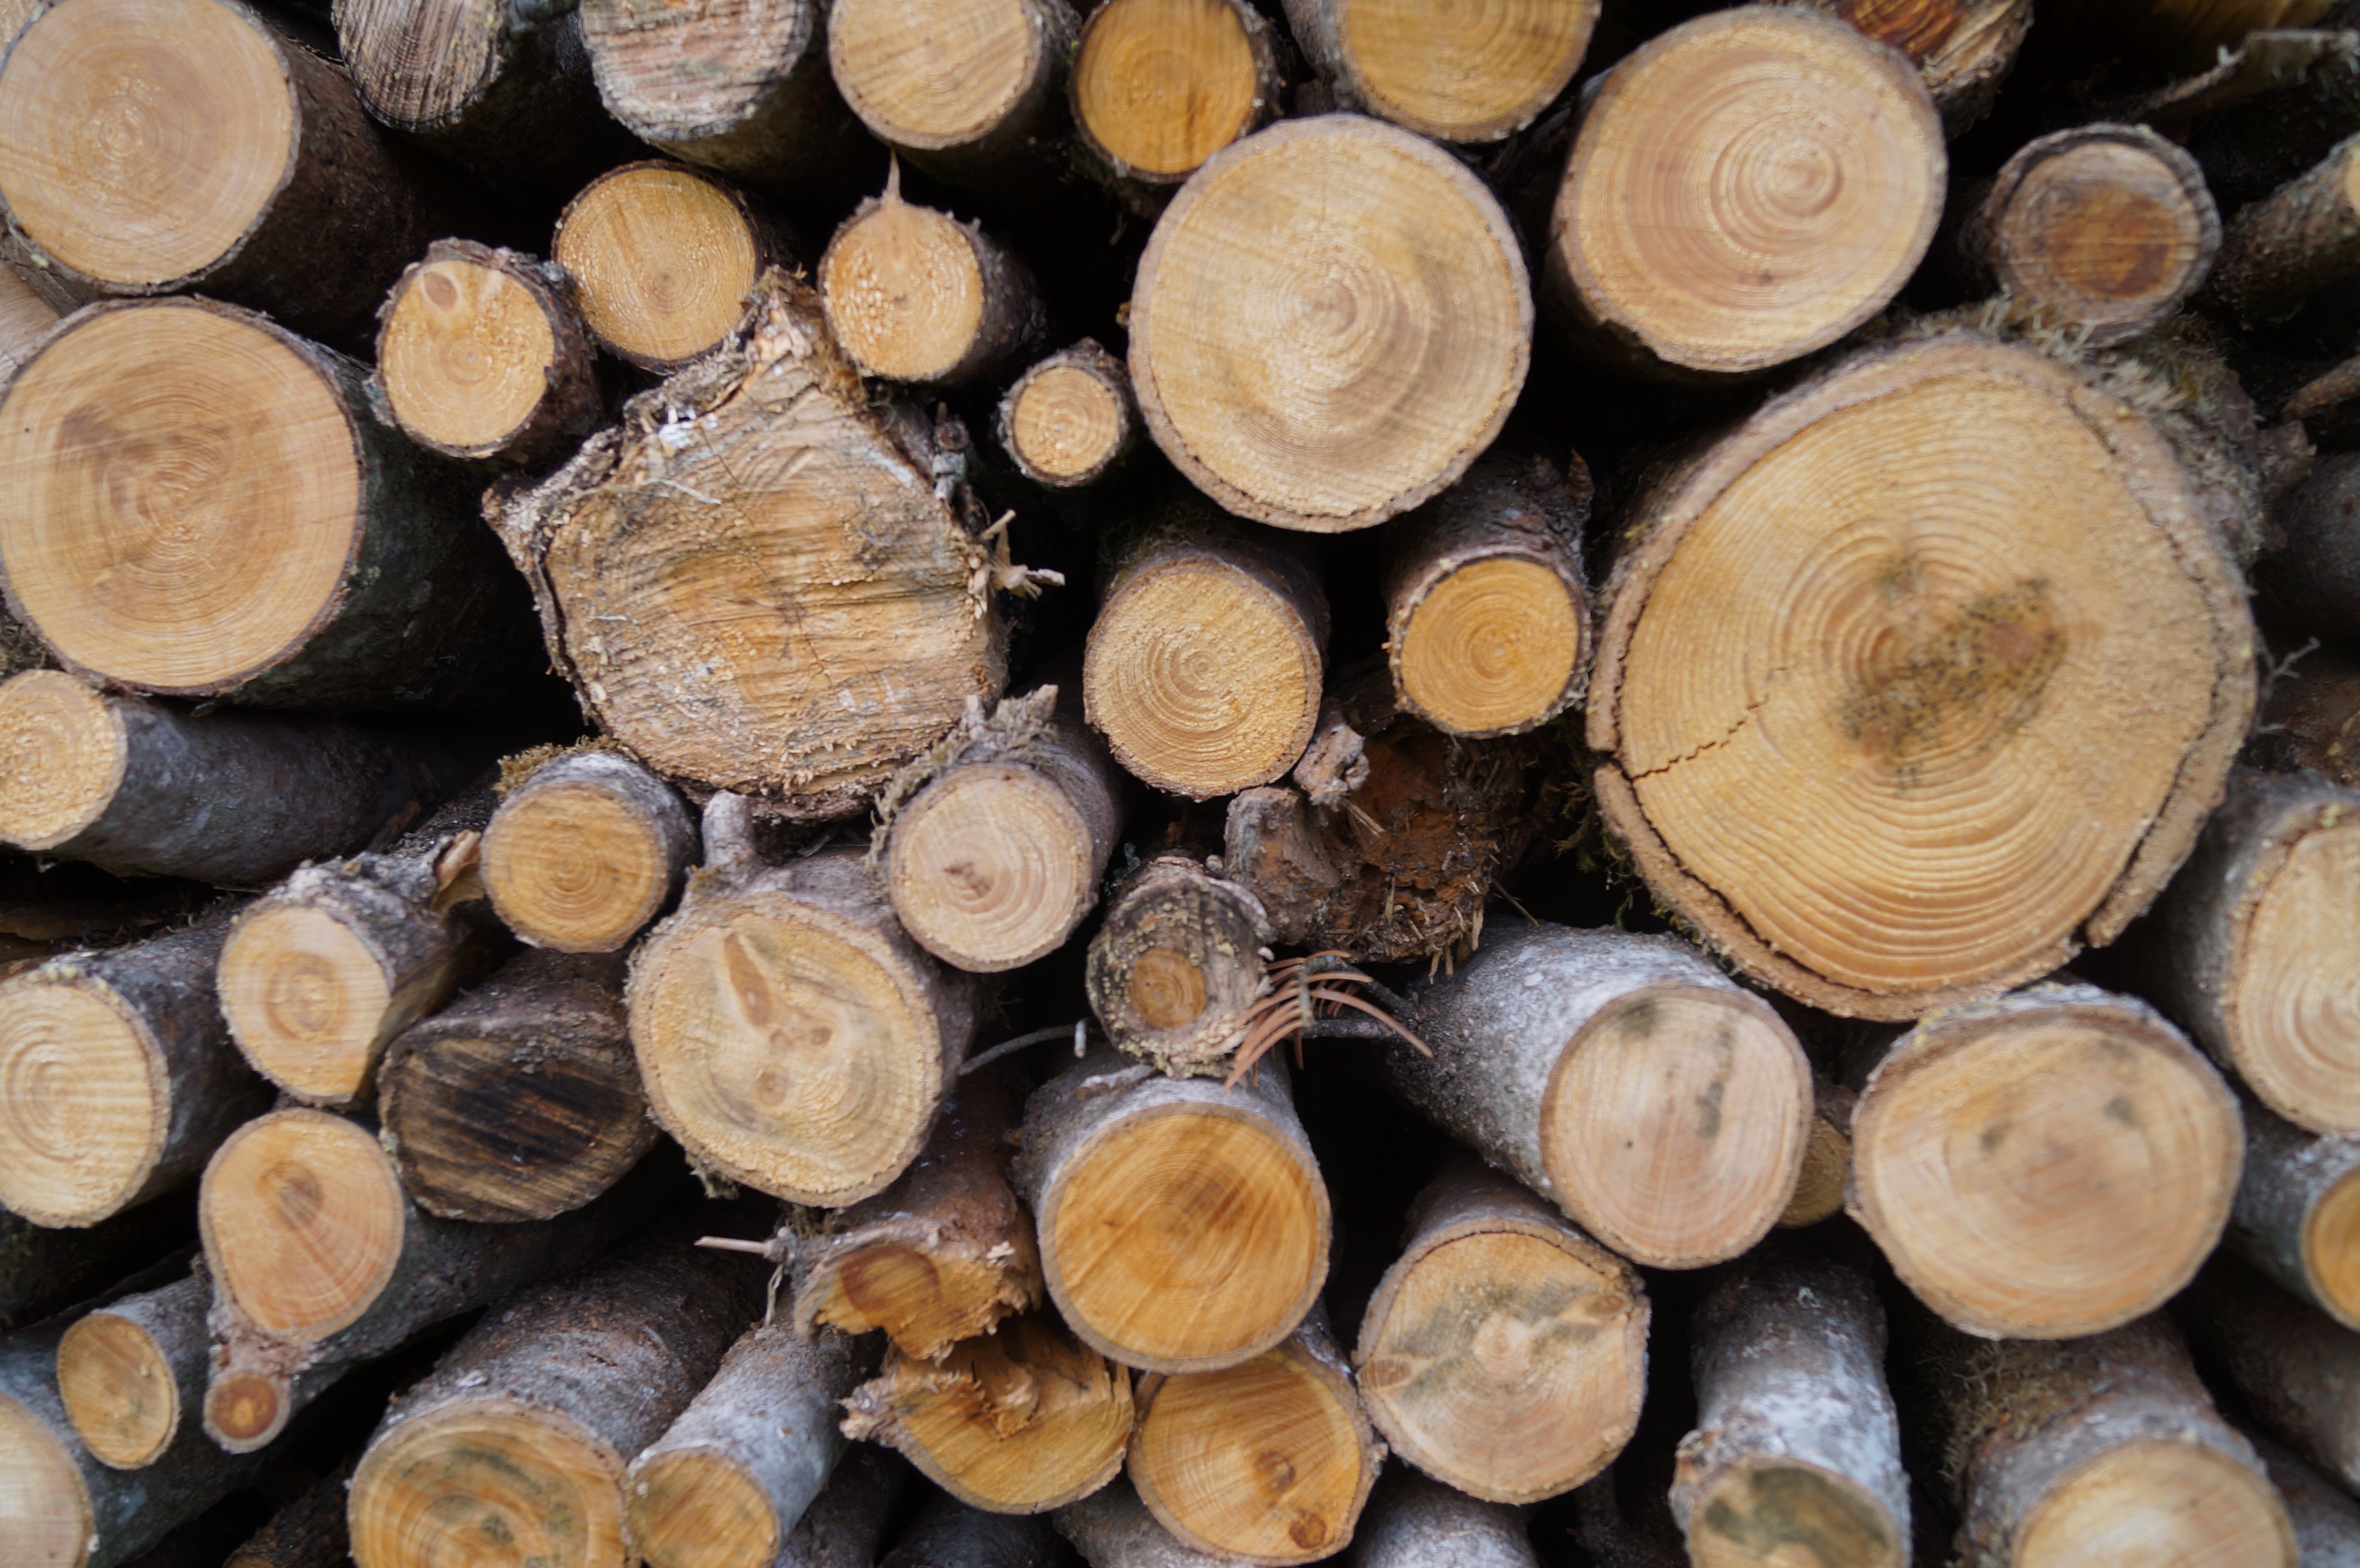
tree, wood, trunk, brown, firewood, lumber, heat, storage, close up, coconut, timber, combs thread cutting, stacked up, holzstapel, firewood stack, man made object, woody plant